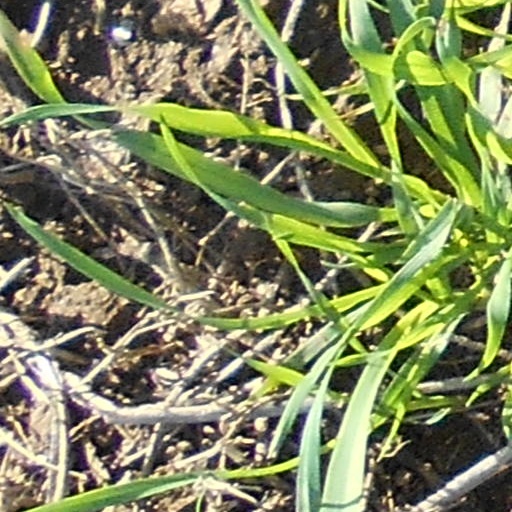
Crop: wheat